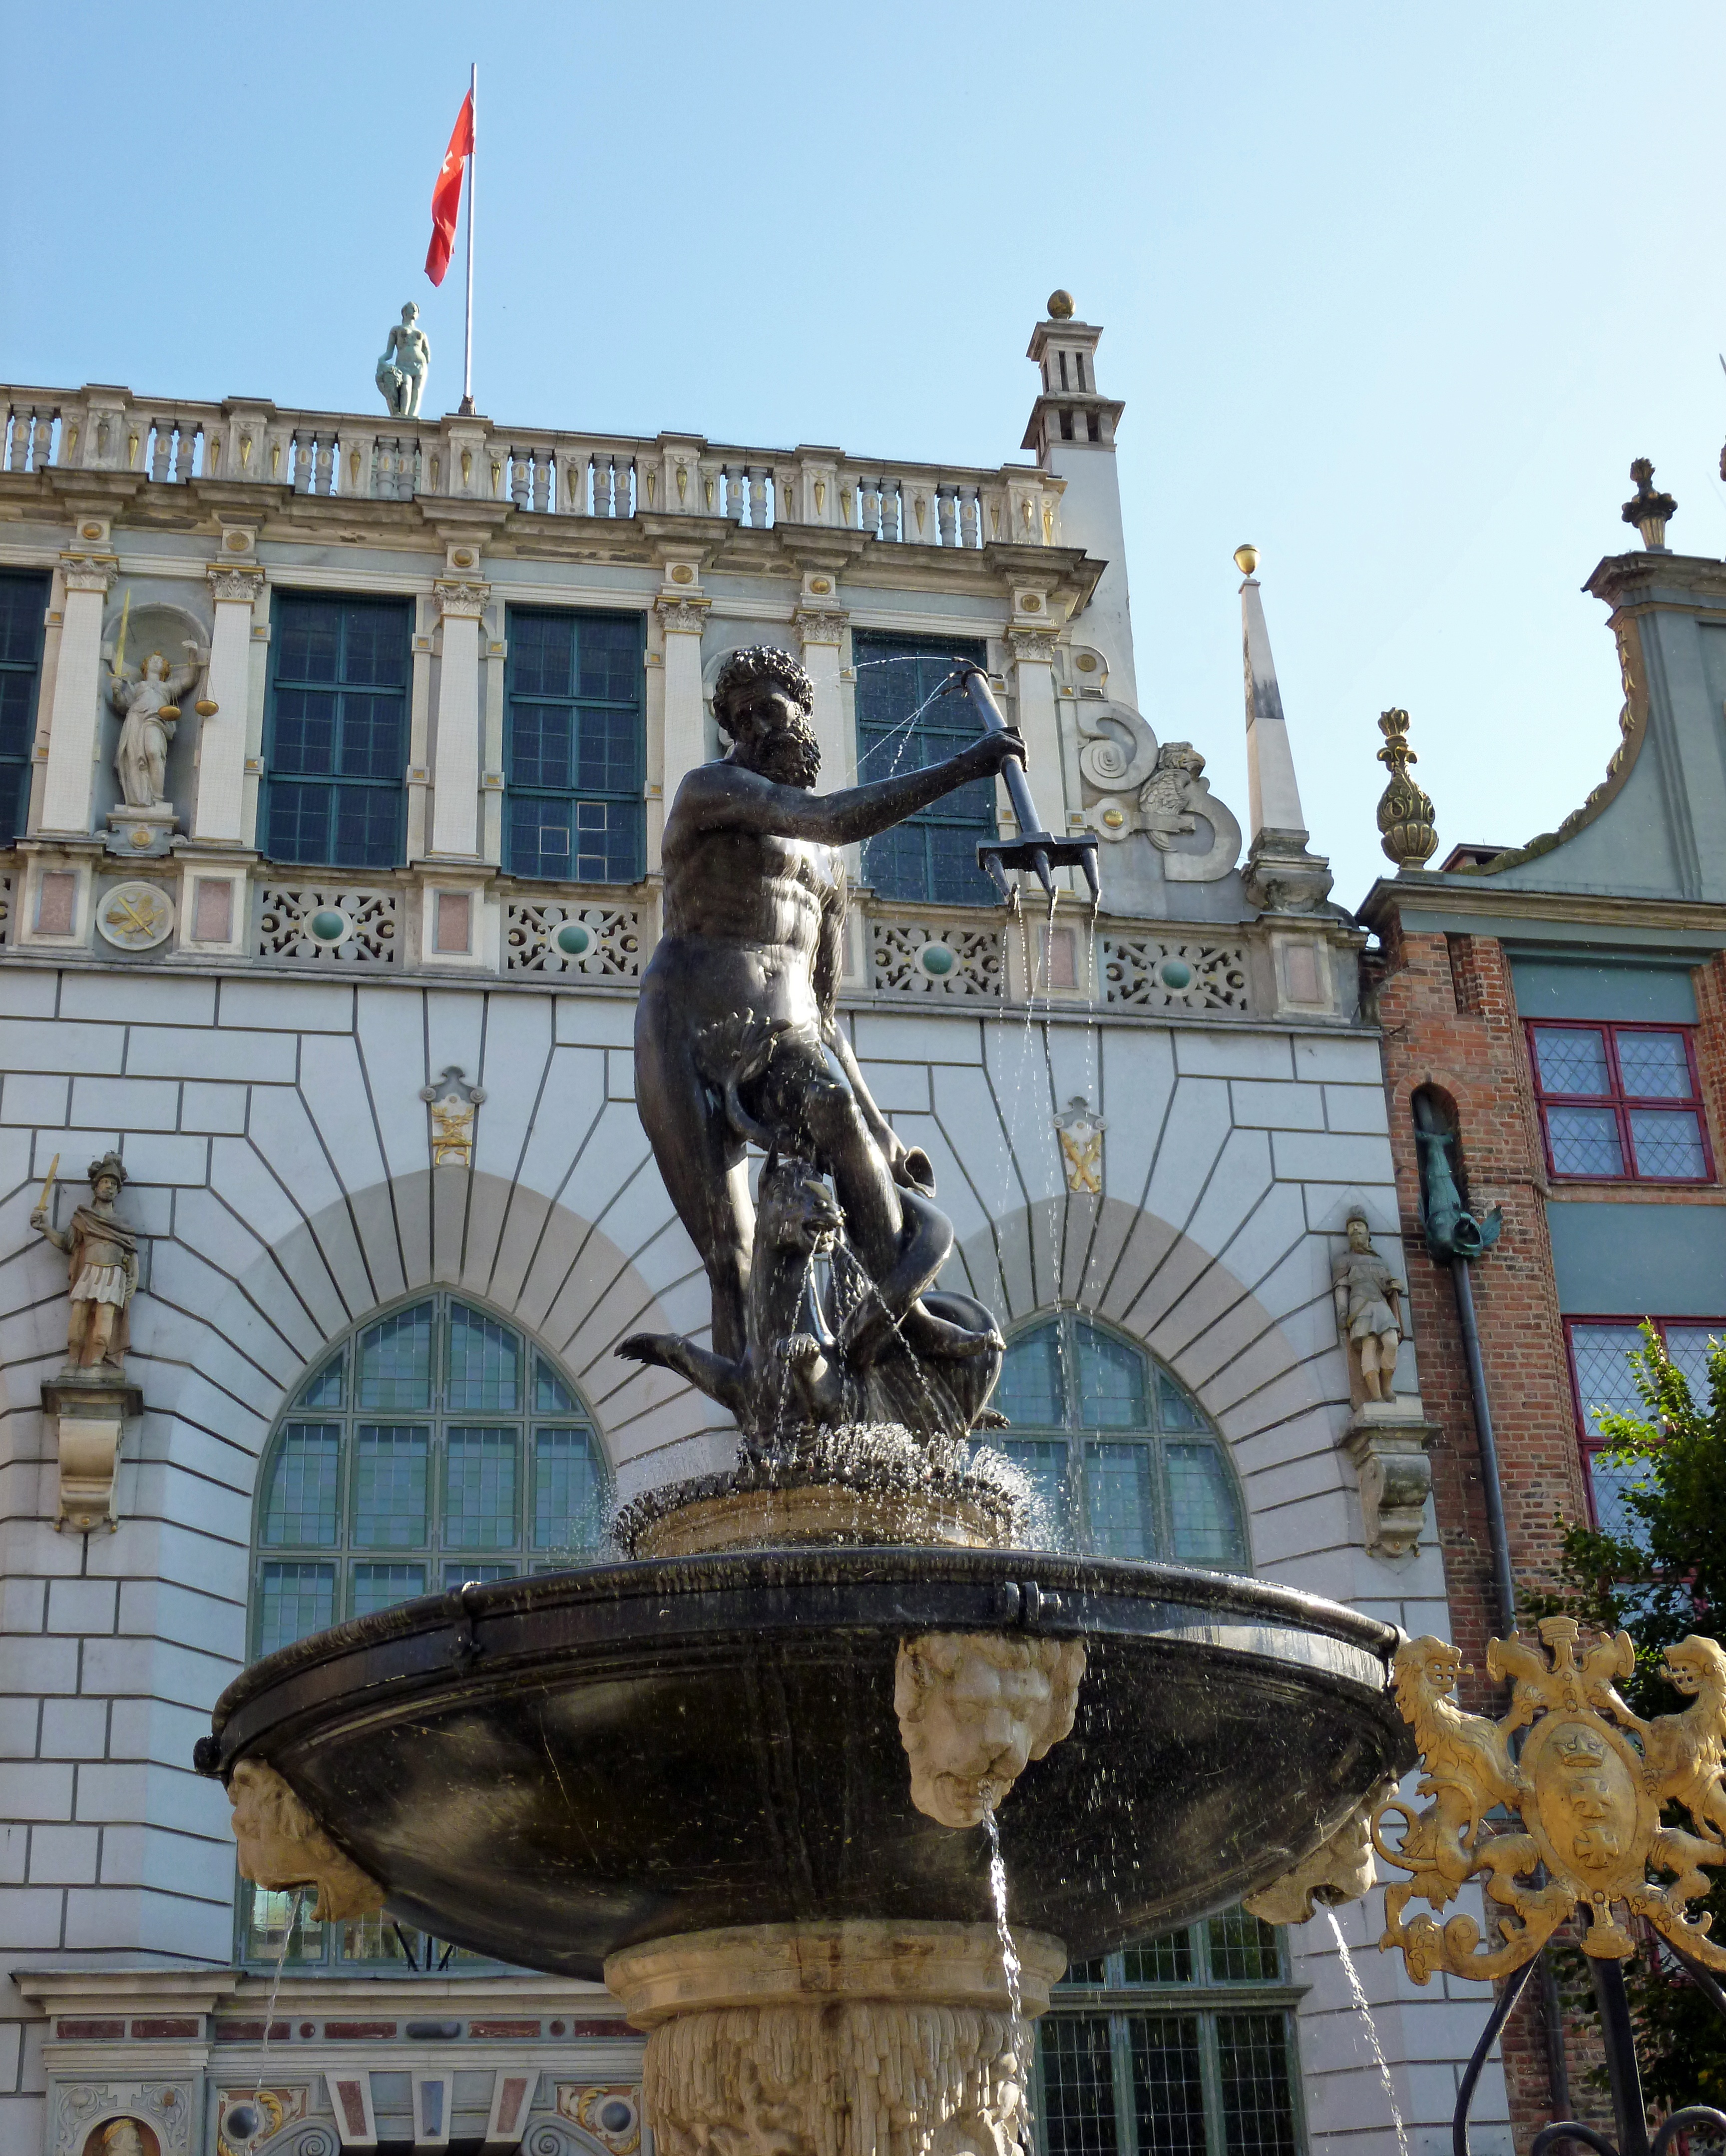
architecture, building, monument, statue, plaza, landmark, city view, old town, sculpture, art, poland, fountain, town square, historically, water feature, historic old town, neptunbrunnen, stadtmitte, gdansk, urban area, ancient history